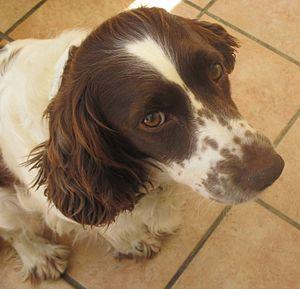
Épagneul anglais vivant en France.
Springer anglais ou l'English Springer Spaniel est un chien de chasse. C'est un chien leveur de gibier et broussailleur qui est aussi utilisé comme chien d'eau grâce à ses capacités de nage. Cette race est d'origine britannique, d'où son nom. Dans les années 1900 une forme moderne de Springer Anglais est née dans le comté de Norfolk en Angleterre appelé Norfolk Spaniel. À l'origine, ce chien fut employé à la chasse pour faire jaillir le gibier du taillis où il se trouvait afin que les fusils des chasseurs tirent bien leur cible.